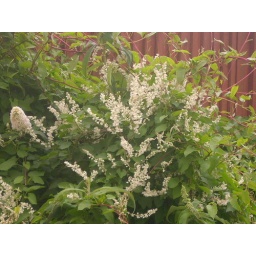
white flowers upon a small tree